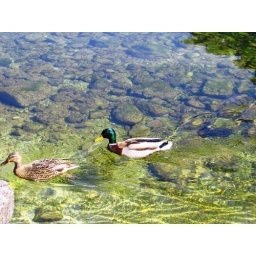
Two ducks in the crystal clear waters of Lake Konigsee